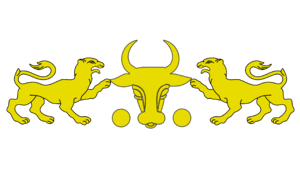
Cette liste regroupe les guerres et conflits ayant vu la participation de la Géorgie.